List of Lepidoptera of Switzerland

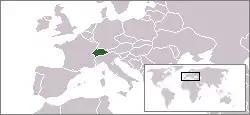
Location of Switzerland

The Lepidoptera of Switzerland consist of both the butterflies and moths recorded from Switzerland.